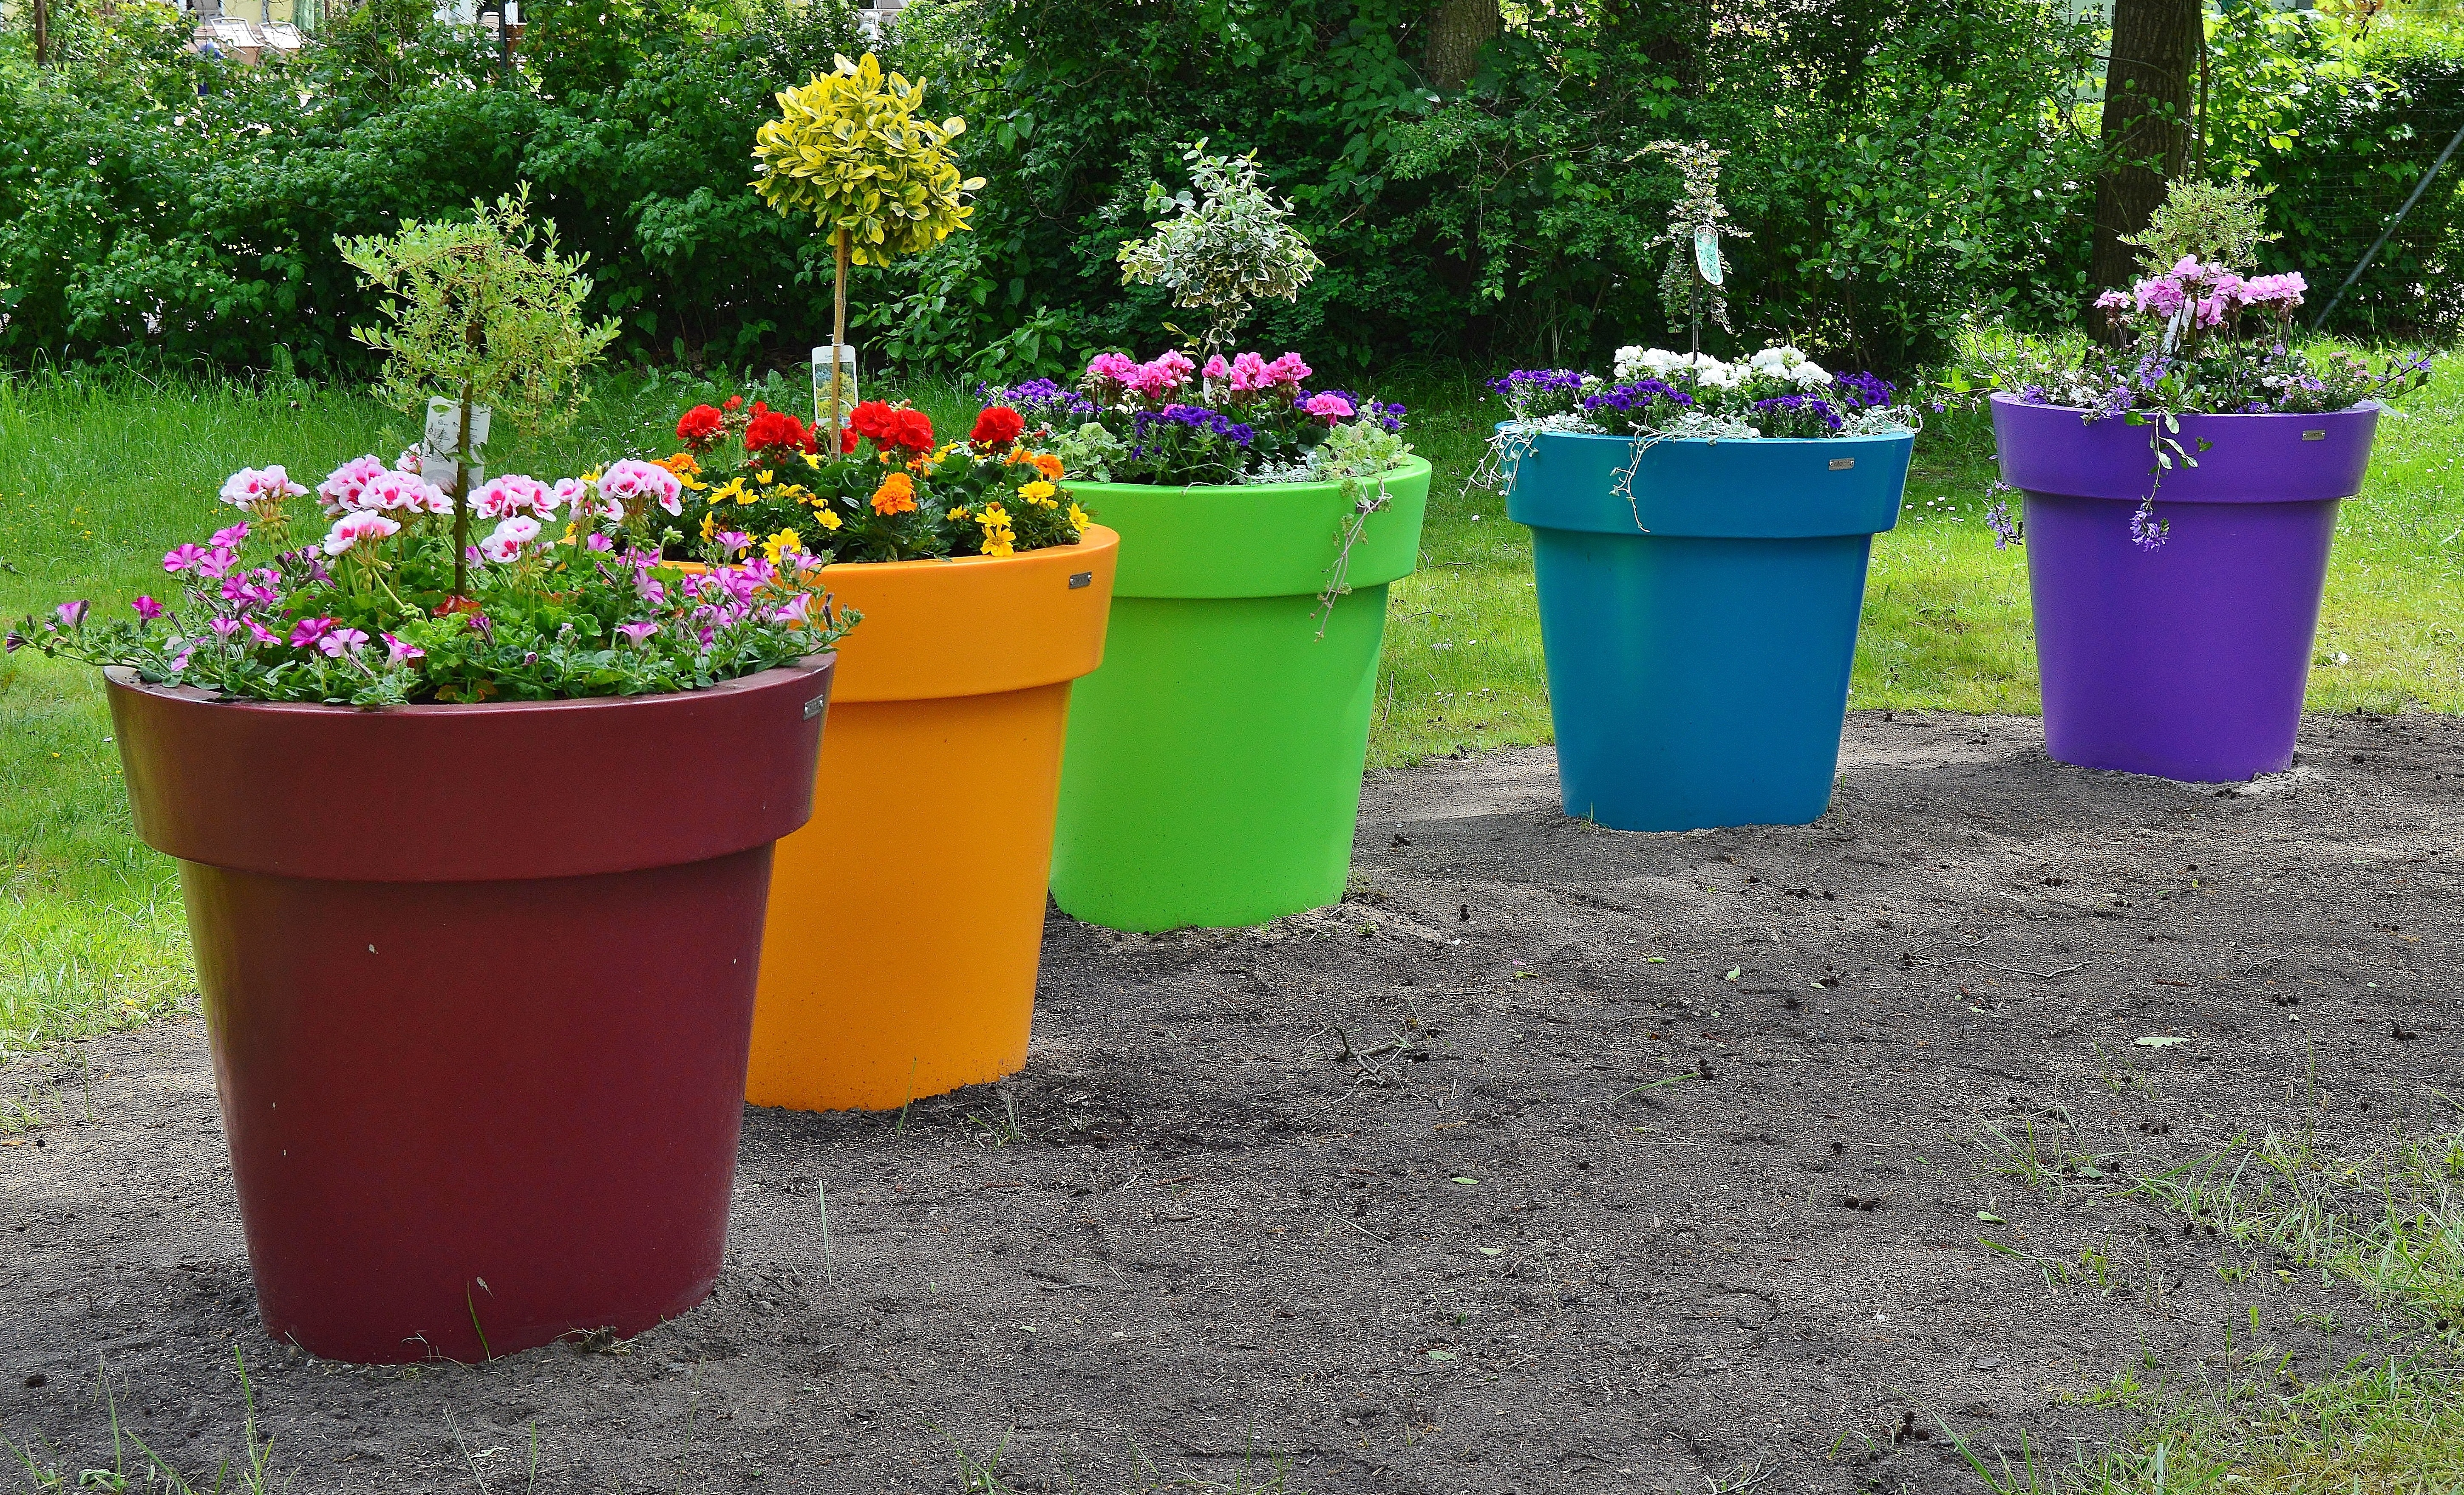
lawn, flower, park, backyard, garden, deco, shrub, flowerpot, large, yard, flower pots, man made object